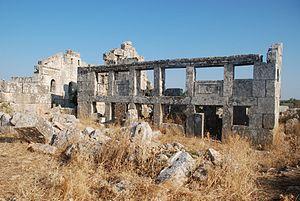
Barisha, aussi orthographié Barisha ou Baricha; est un village antique localisé au nord-ouest de la Syrie. Datant de la période paléo-byzantine, on y trouve les vestiges de bâtiments résidentiels ainsi que plusieurs pressoirs à olives.